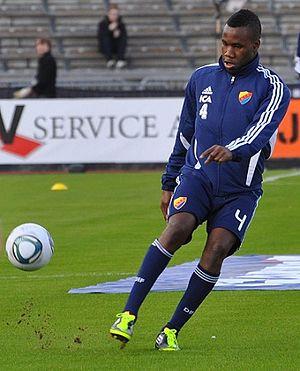
Gale Agbossoumonde est un joueur international américain soccer, d'origine togolaise, né le 17 novembre 1991 à Lomé en Togo. Il joue comme défenseur.